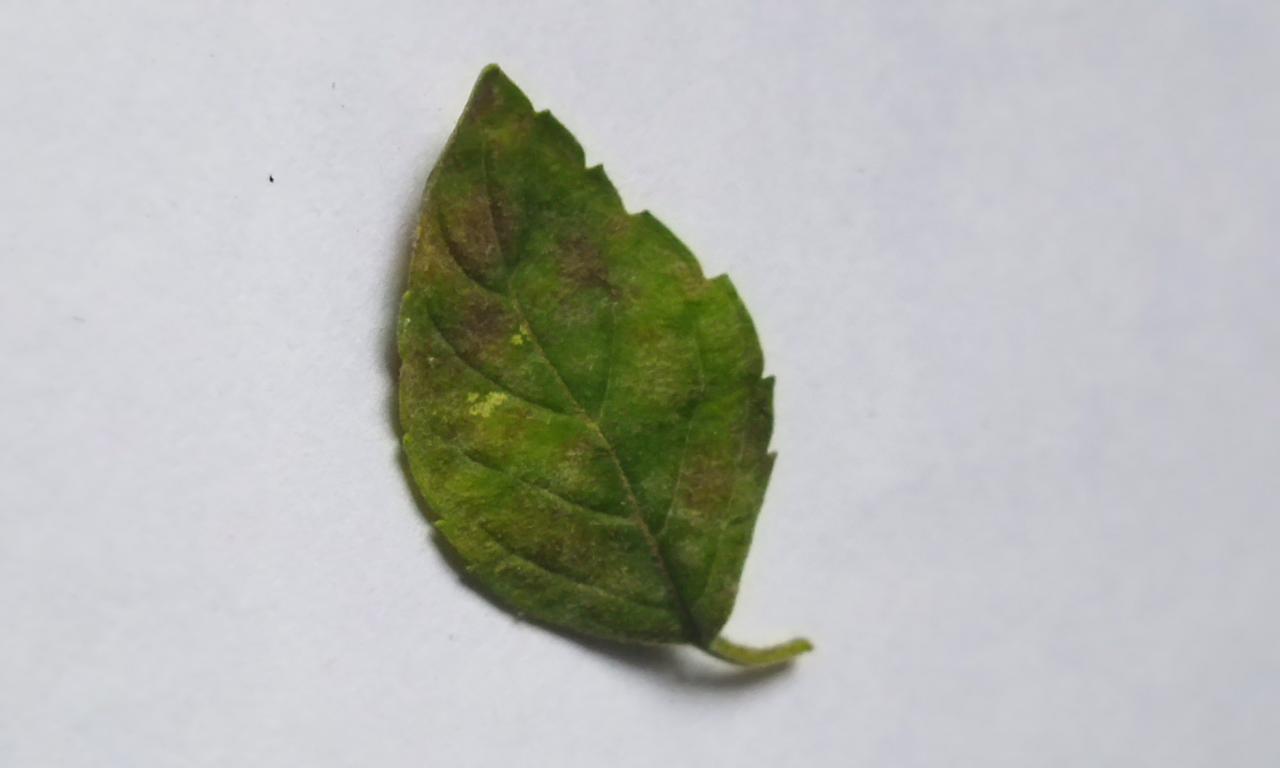
Label: Spoiled